John FitzPatrick, 2nd Earl of Upper Ossory

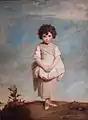
Lady Gertrude FitzPatrick by Reynolds, c. 1779

Like his younger brother Richard, Ossory was a friend of Charles James Fox, whilst their half-sister Lady Mary FitzPatrick (1747–1778) had married Fox's older brother Stephen Fox, 2nd Baron Holland (1745–1774). As such, Fitzpatrick became a father figure to his nephew Henry Vassall-Fox (1773–1740) on the death of his parents when he was young.